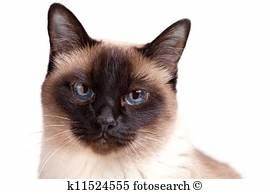
Label: gatto